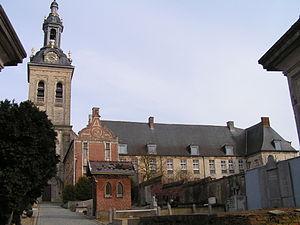
L'article présent s'intéresse à la vie de communauté à l'abbaye de Parc. Cette abbaye est située à Heverlee, près de Louvain, en Belgique. Fondée en 1129 sur des terres données aux chanoines prémontrés de Laon par le duc de Brabant, Godefroid le Barbu, elle existe toujours. Les chanoines prémontrés y mènent leurs activités et continuent leur ministère dans les paroisses des environs. En 1929, la communauté composée de 39 prêtres, 6 profès et 2 novices, comptait donc en tout 47 religieux.